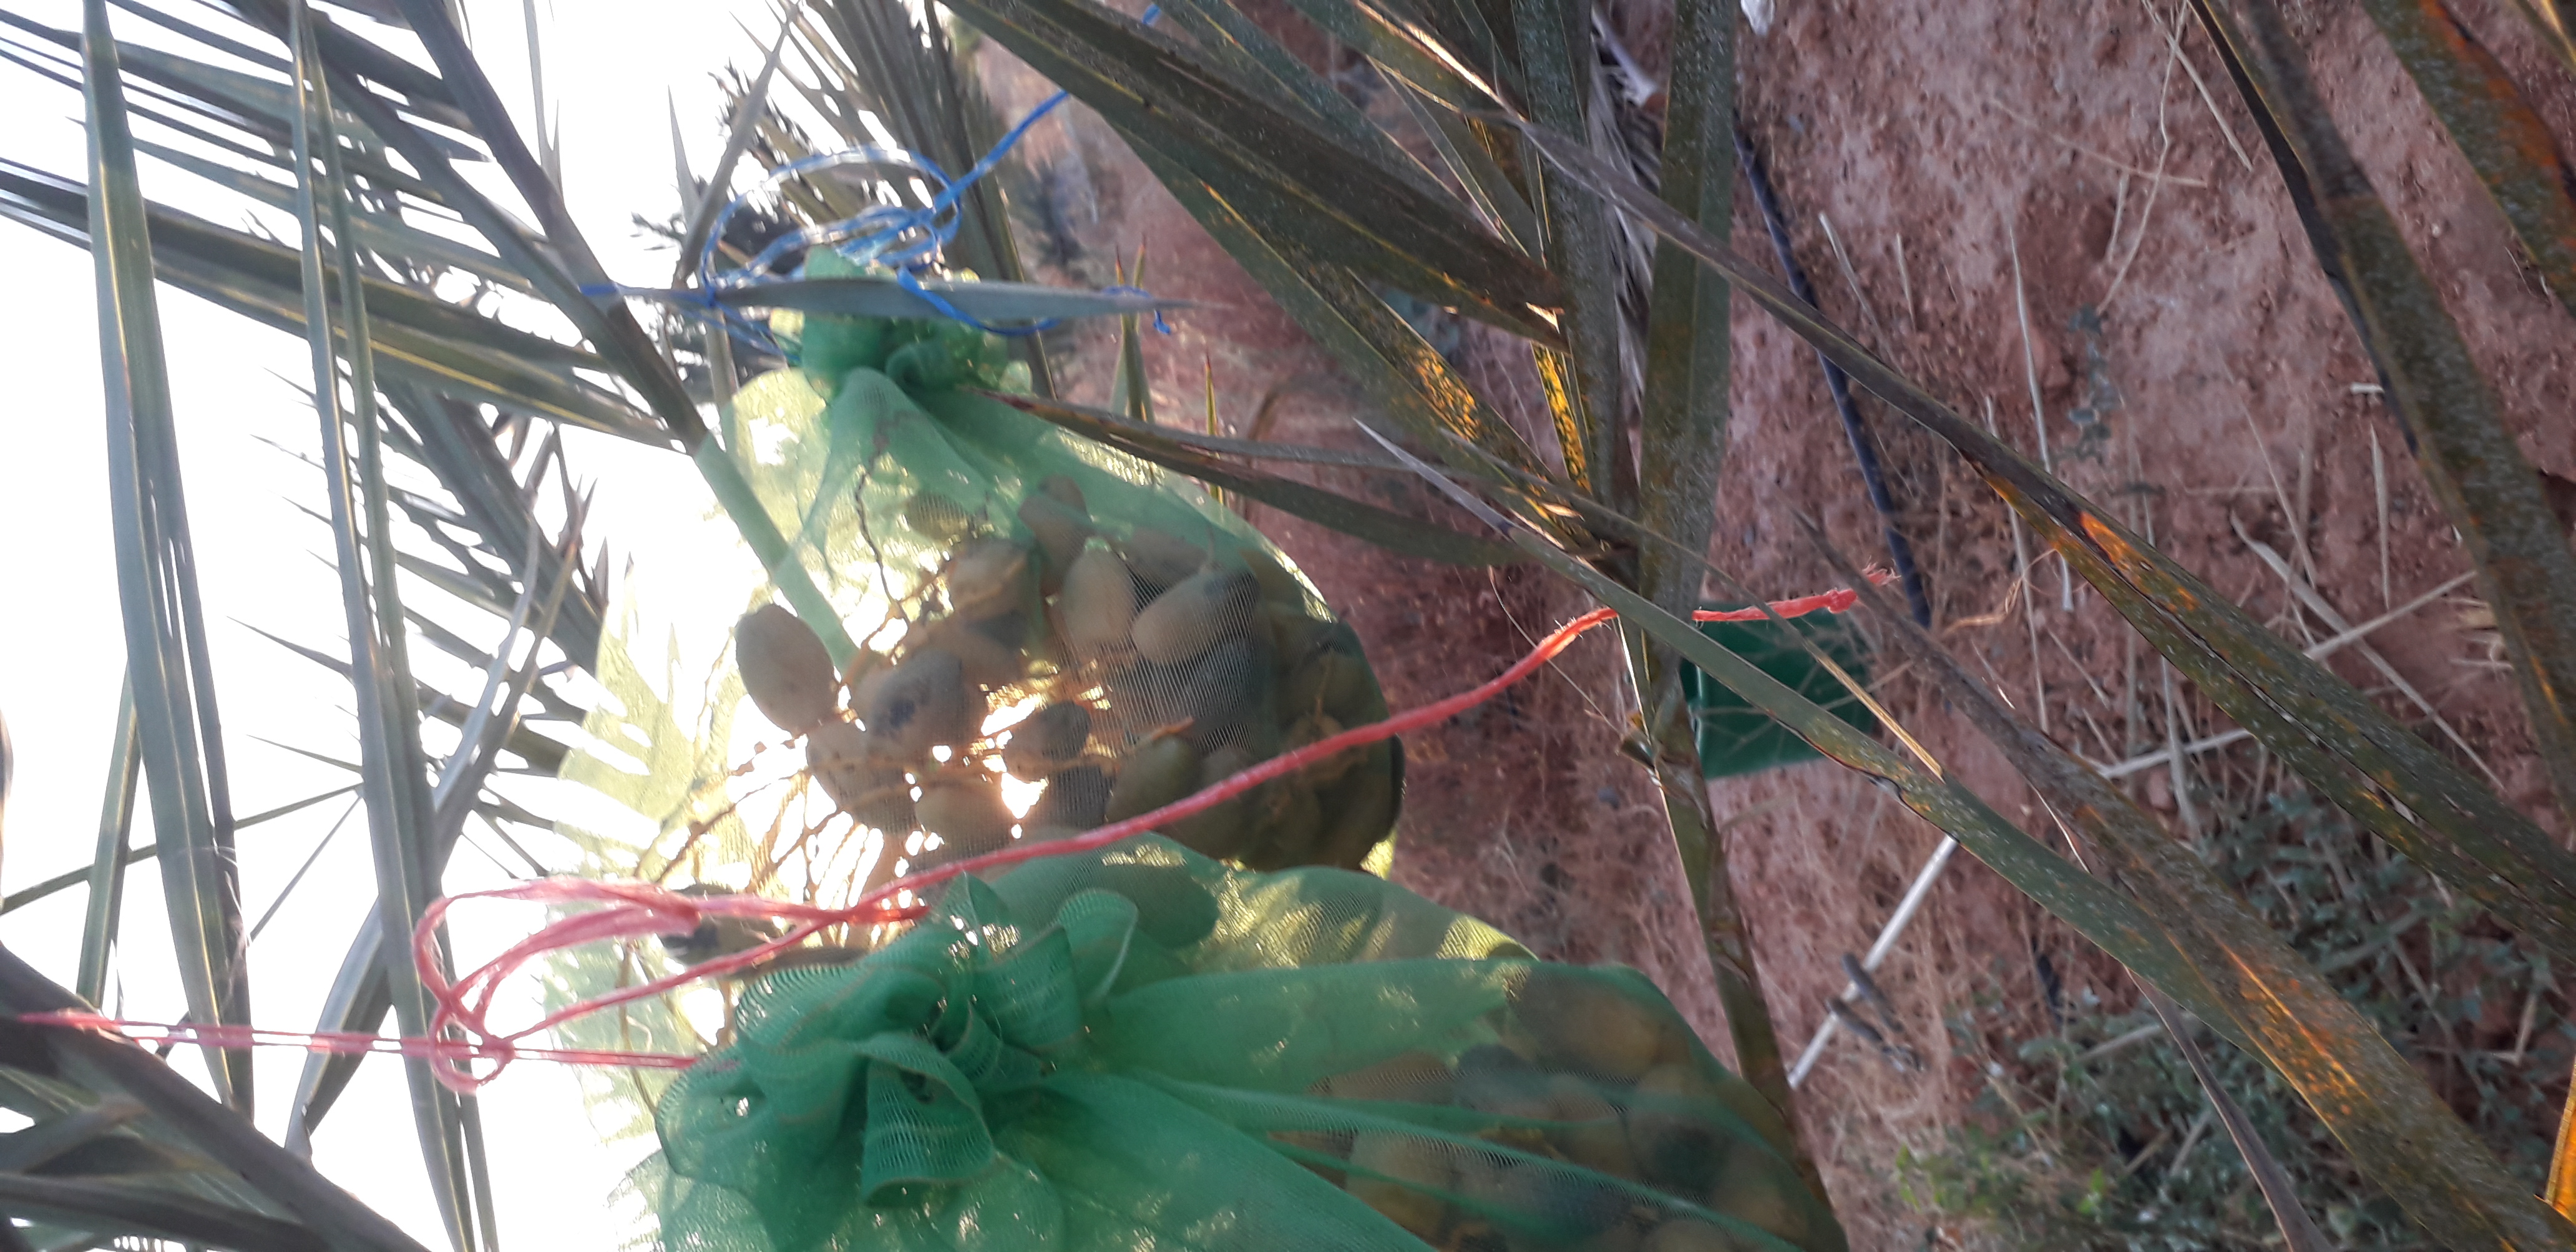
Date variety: Boumajhoul